La Charmée

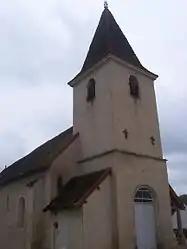
The church in La Charmée

La Charmée is a commune in the Saône-et-Loire department in the region of Bourgogne-Franche-Comté in eastern France.